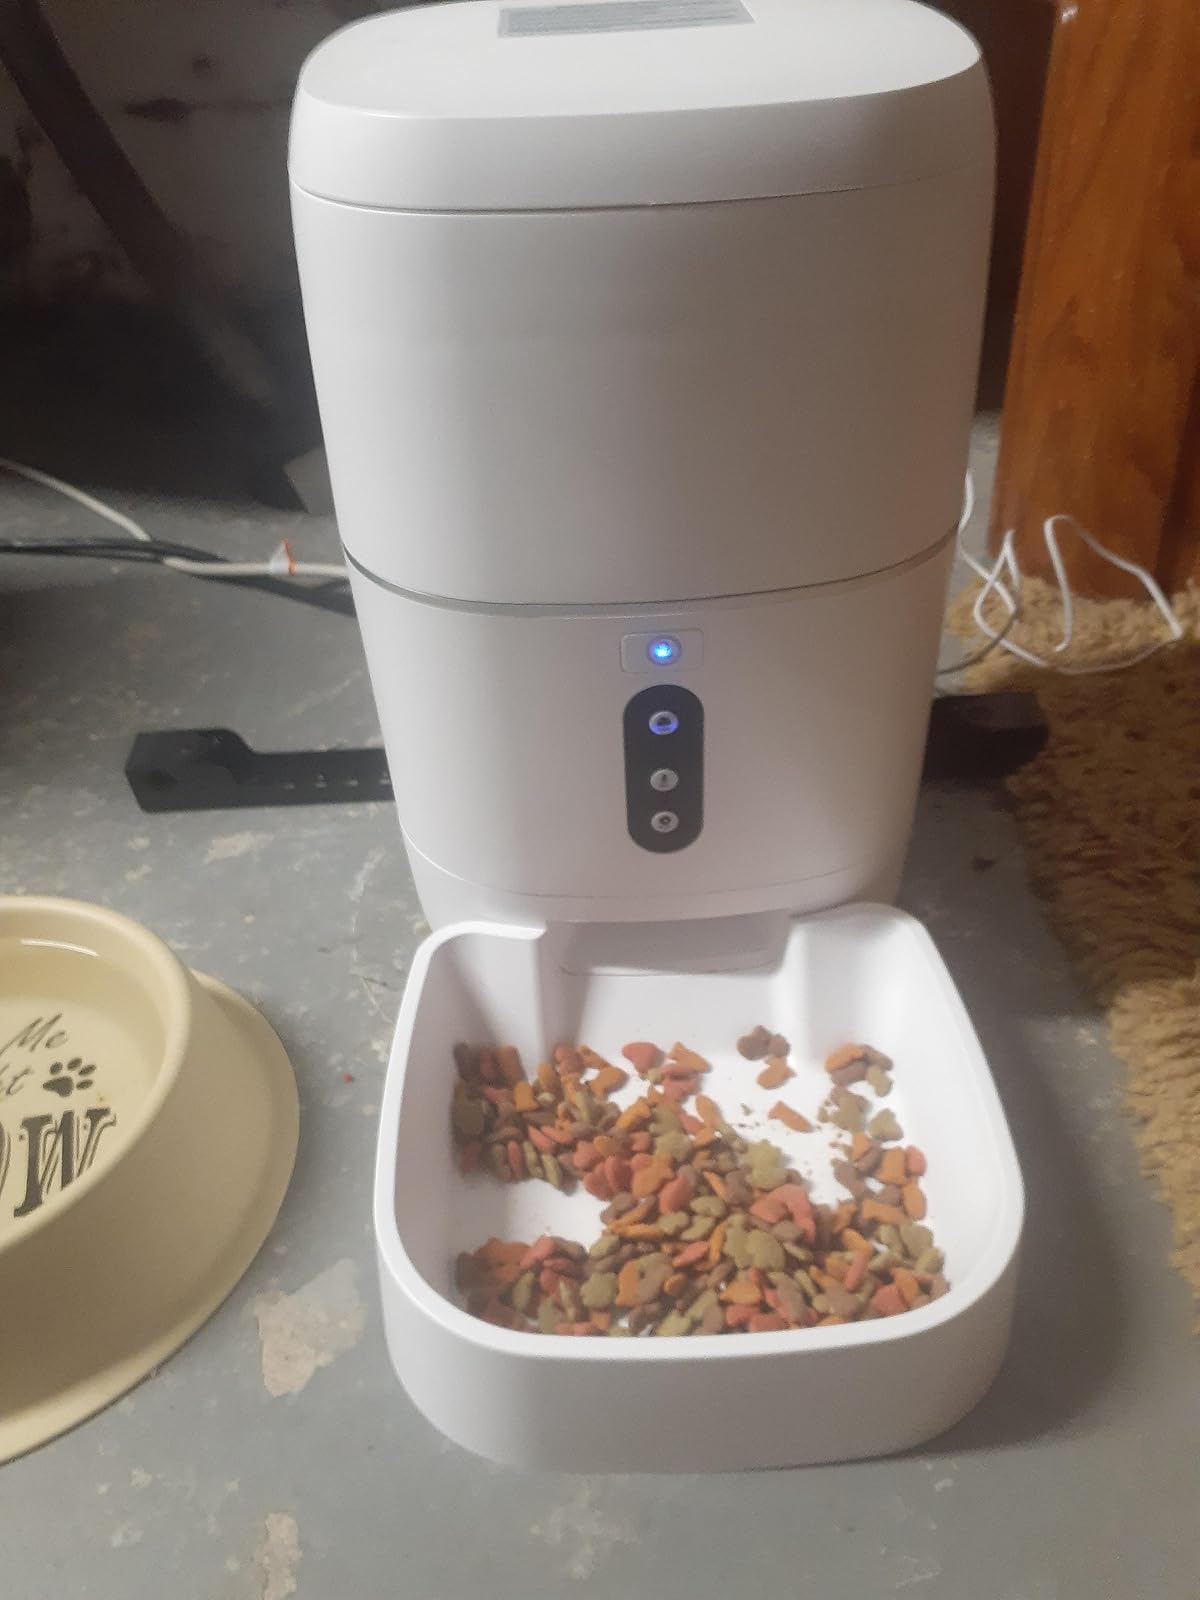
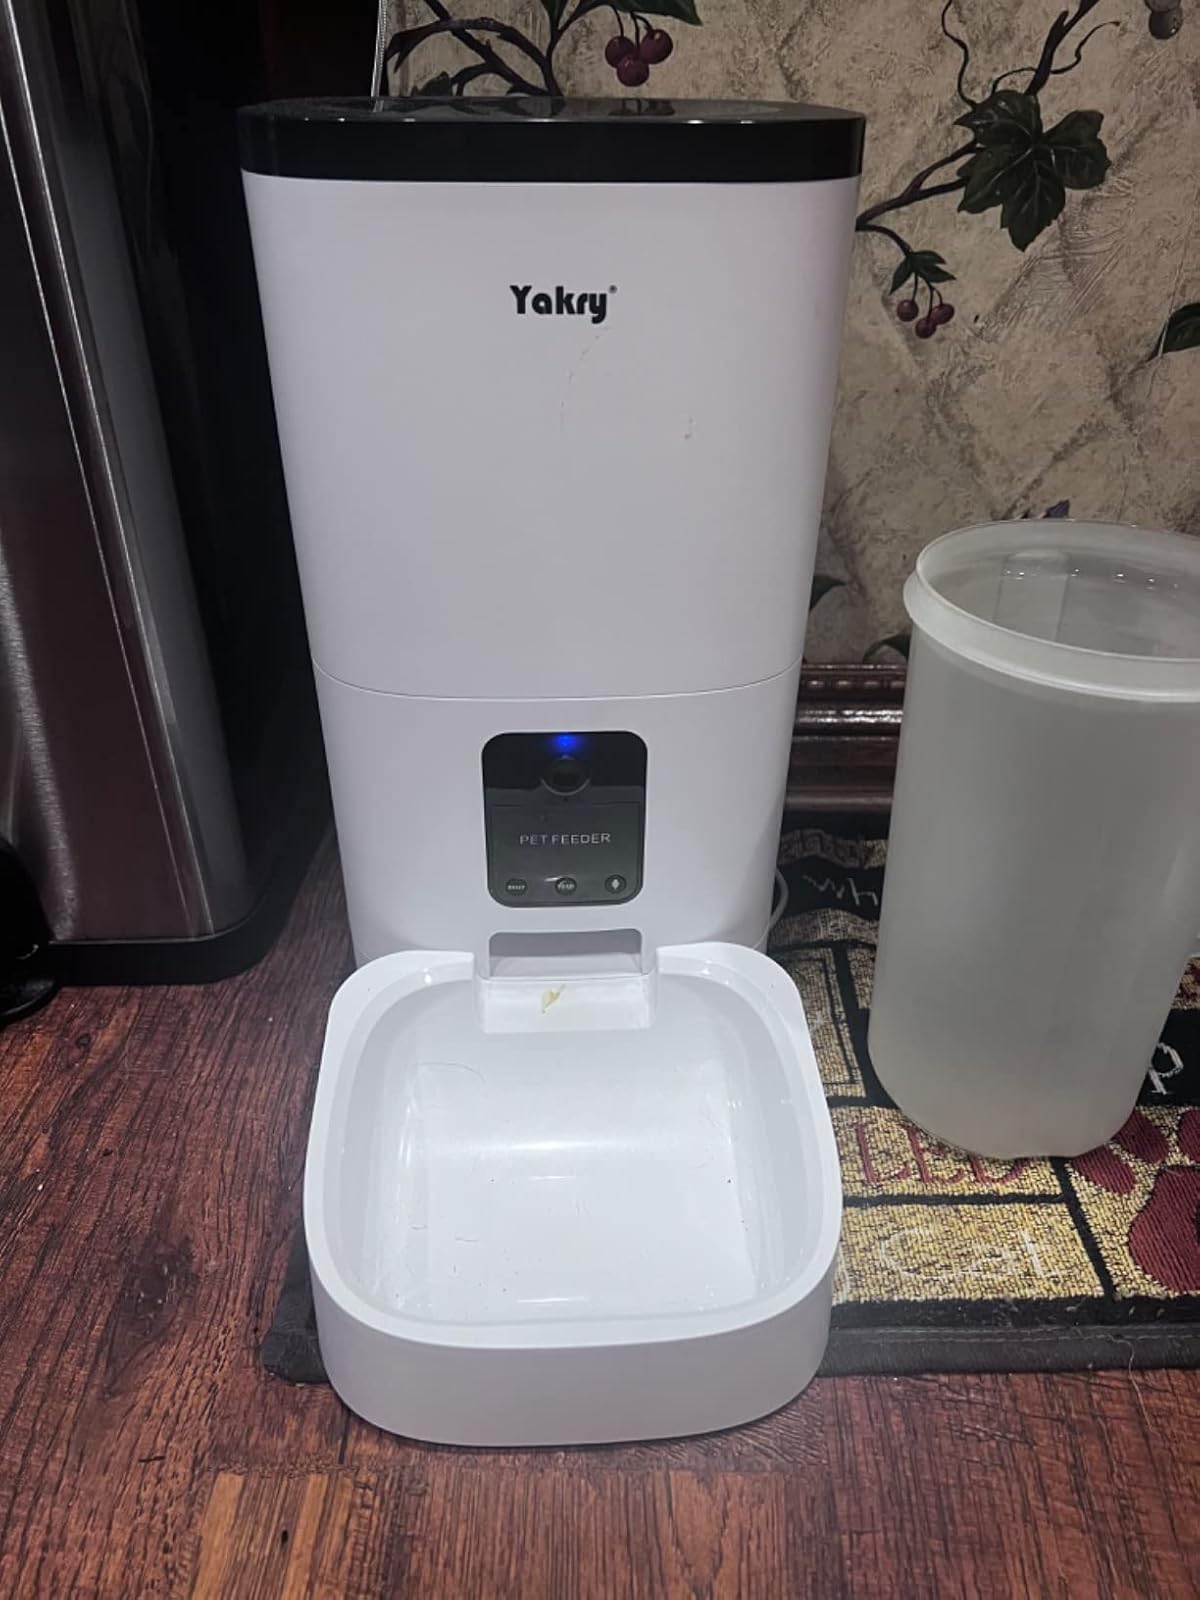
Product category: items_feeder
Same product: no